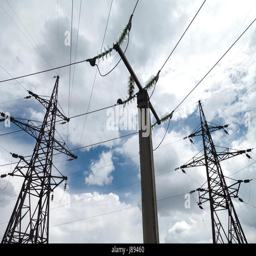
high resistance to electric networks .